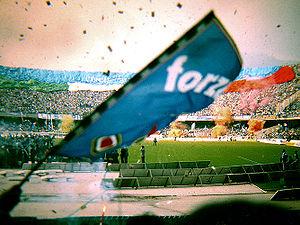
Le stade San Paolo est un stade italien situé à Naples en Campanie en Italie. Il accueille les matchs du SSC Naples. Sa capacité était de 76 824 places mais elle a été réduite à 60 240 à la suite de rénovations et d'une mise aux normes puis à 54 726 places assises pour l’Universiade d'été de 2019.
La Società Sportiva Calcio Napoli, littéralement Société Sportive Football Naples, abrégé en SSC Napoli ou plus couramment Napoli en italien et SSC Naples ou plus couramment Naples en français, est un club de football italien fondé en 1926 sous le nom de Associazione Calcio Napoli. et basé à Naples en Campanie.